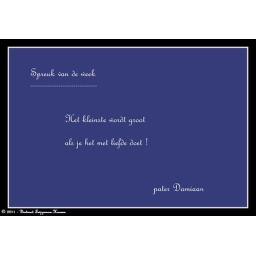
spreuk van de week (4) gezien in Antonius, Nieuwe Binnenweg. en in collage verwerkt door Dietmut